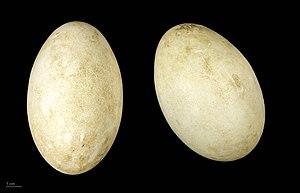
La Bernache néné est une espèce de palmipède appartenant à la famille des Anatidae et à la sous-famille des Anserinae.